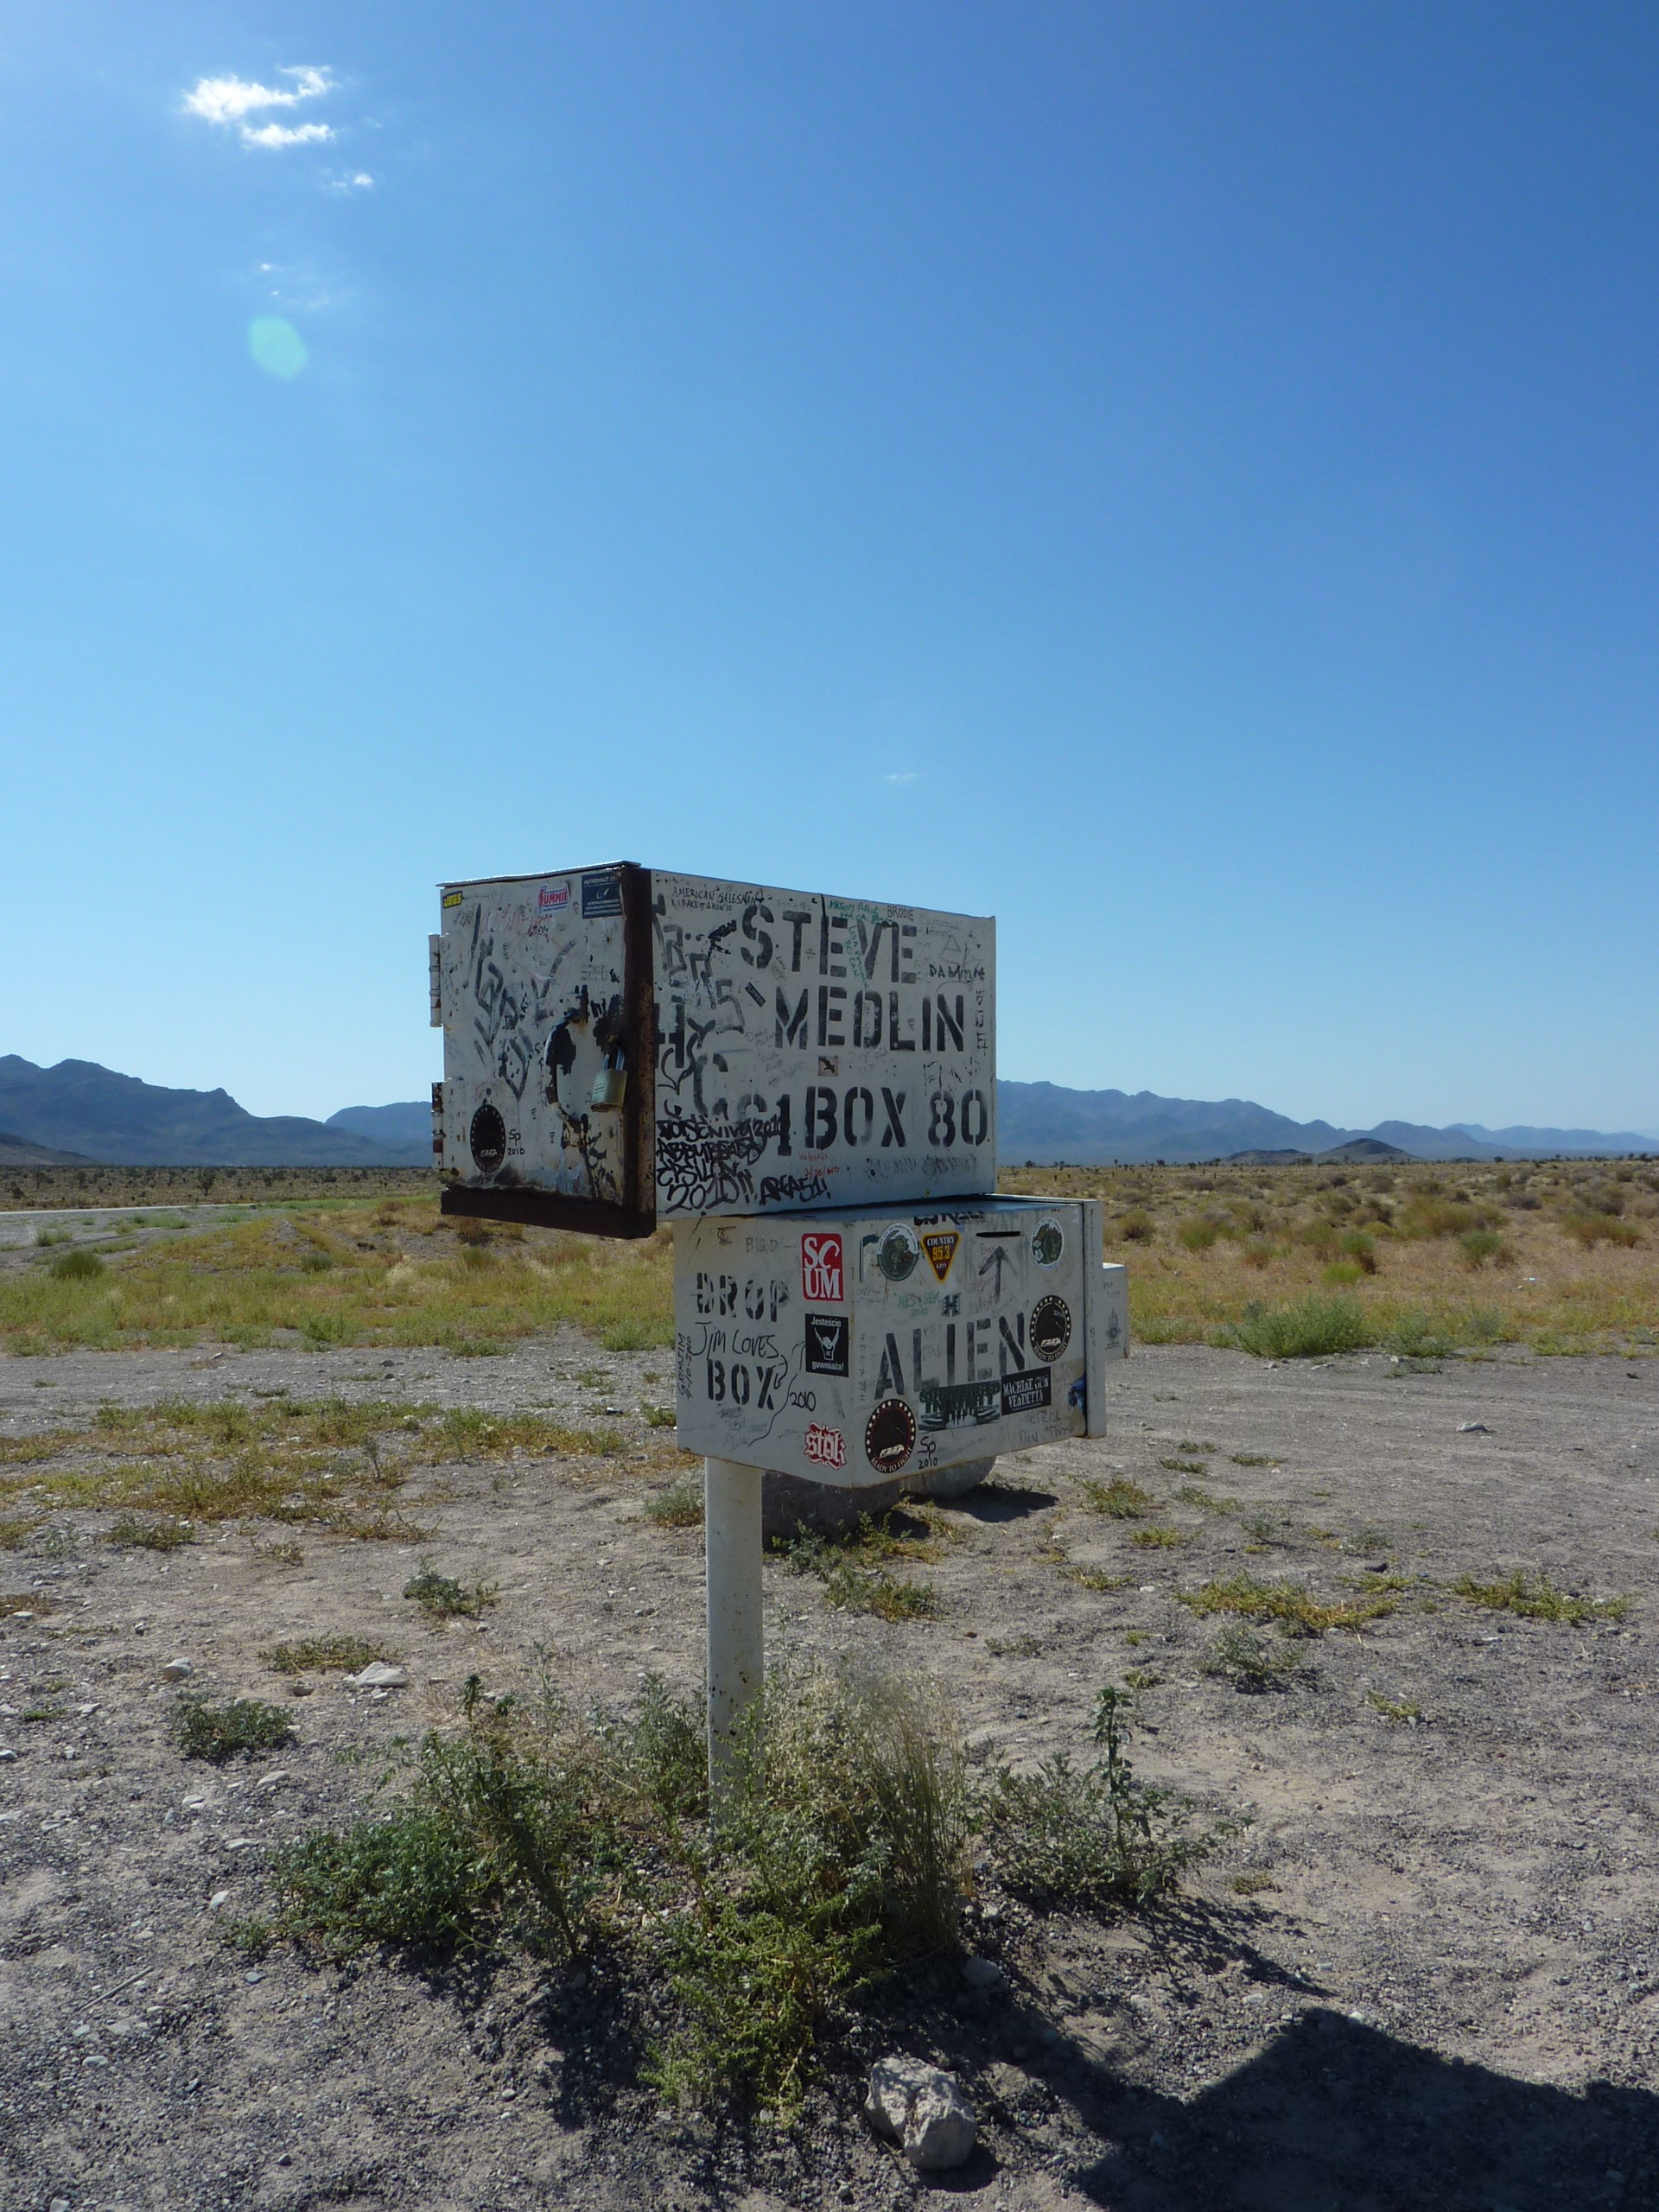
sea, coast, rock, mountain, trail, vacation, sign, road trip, alien, mail box, ufo, nevada, aliens, ufos, rachel, area 51, letter boxes, steve medlin, groom lake, black mail box